Answer in natural language. Which point is closer to the camera taking this photo, point B  or point C? Choose between the following options: C or B
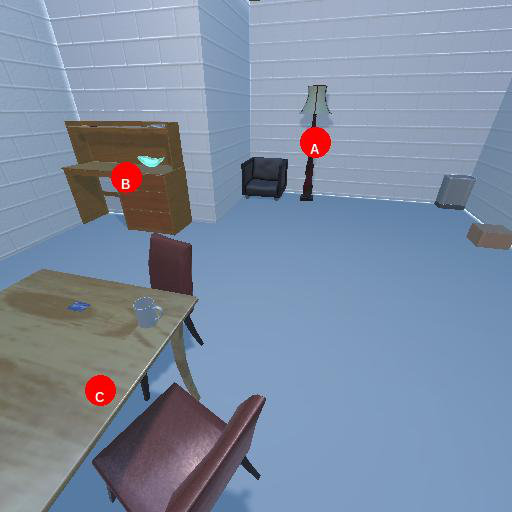
<answer>C</answer>